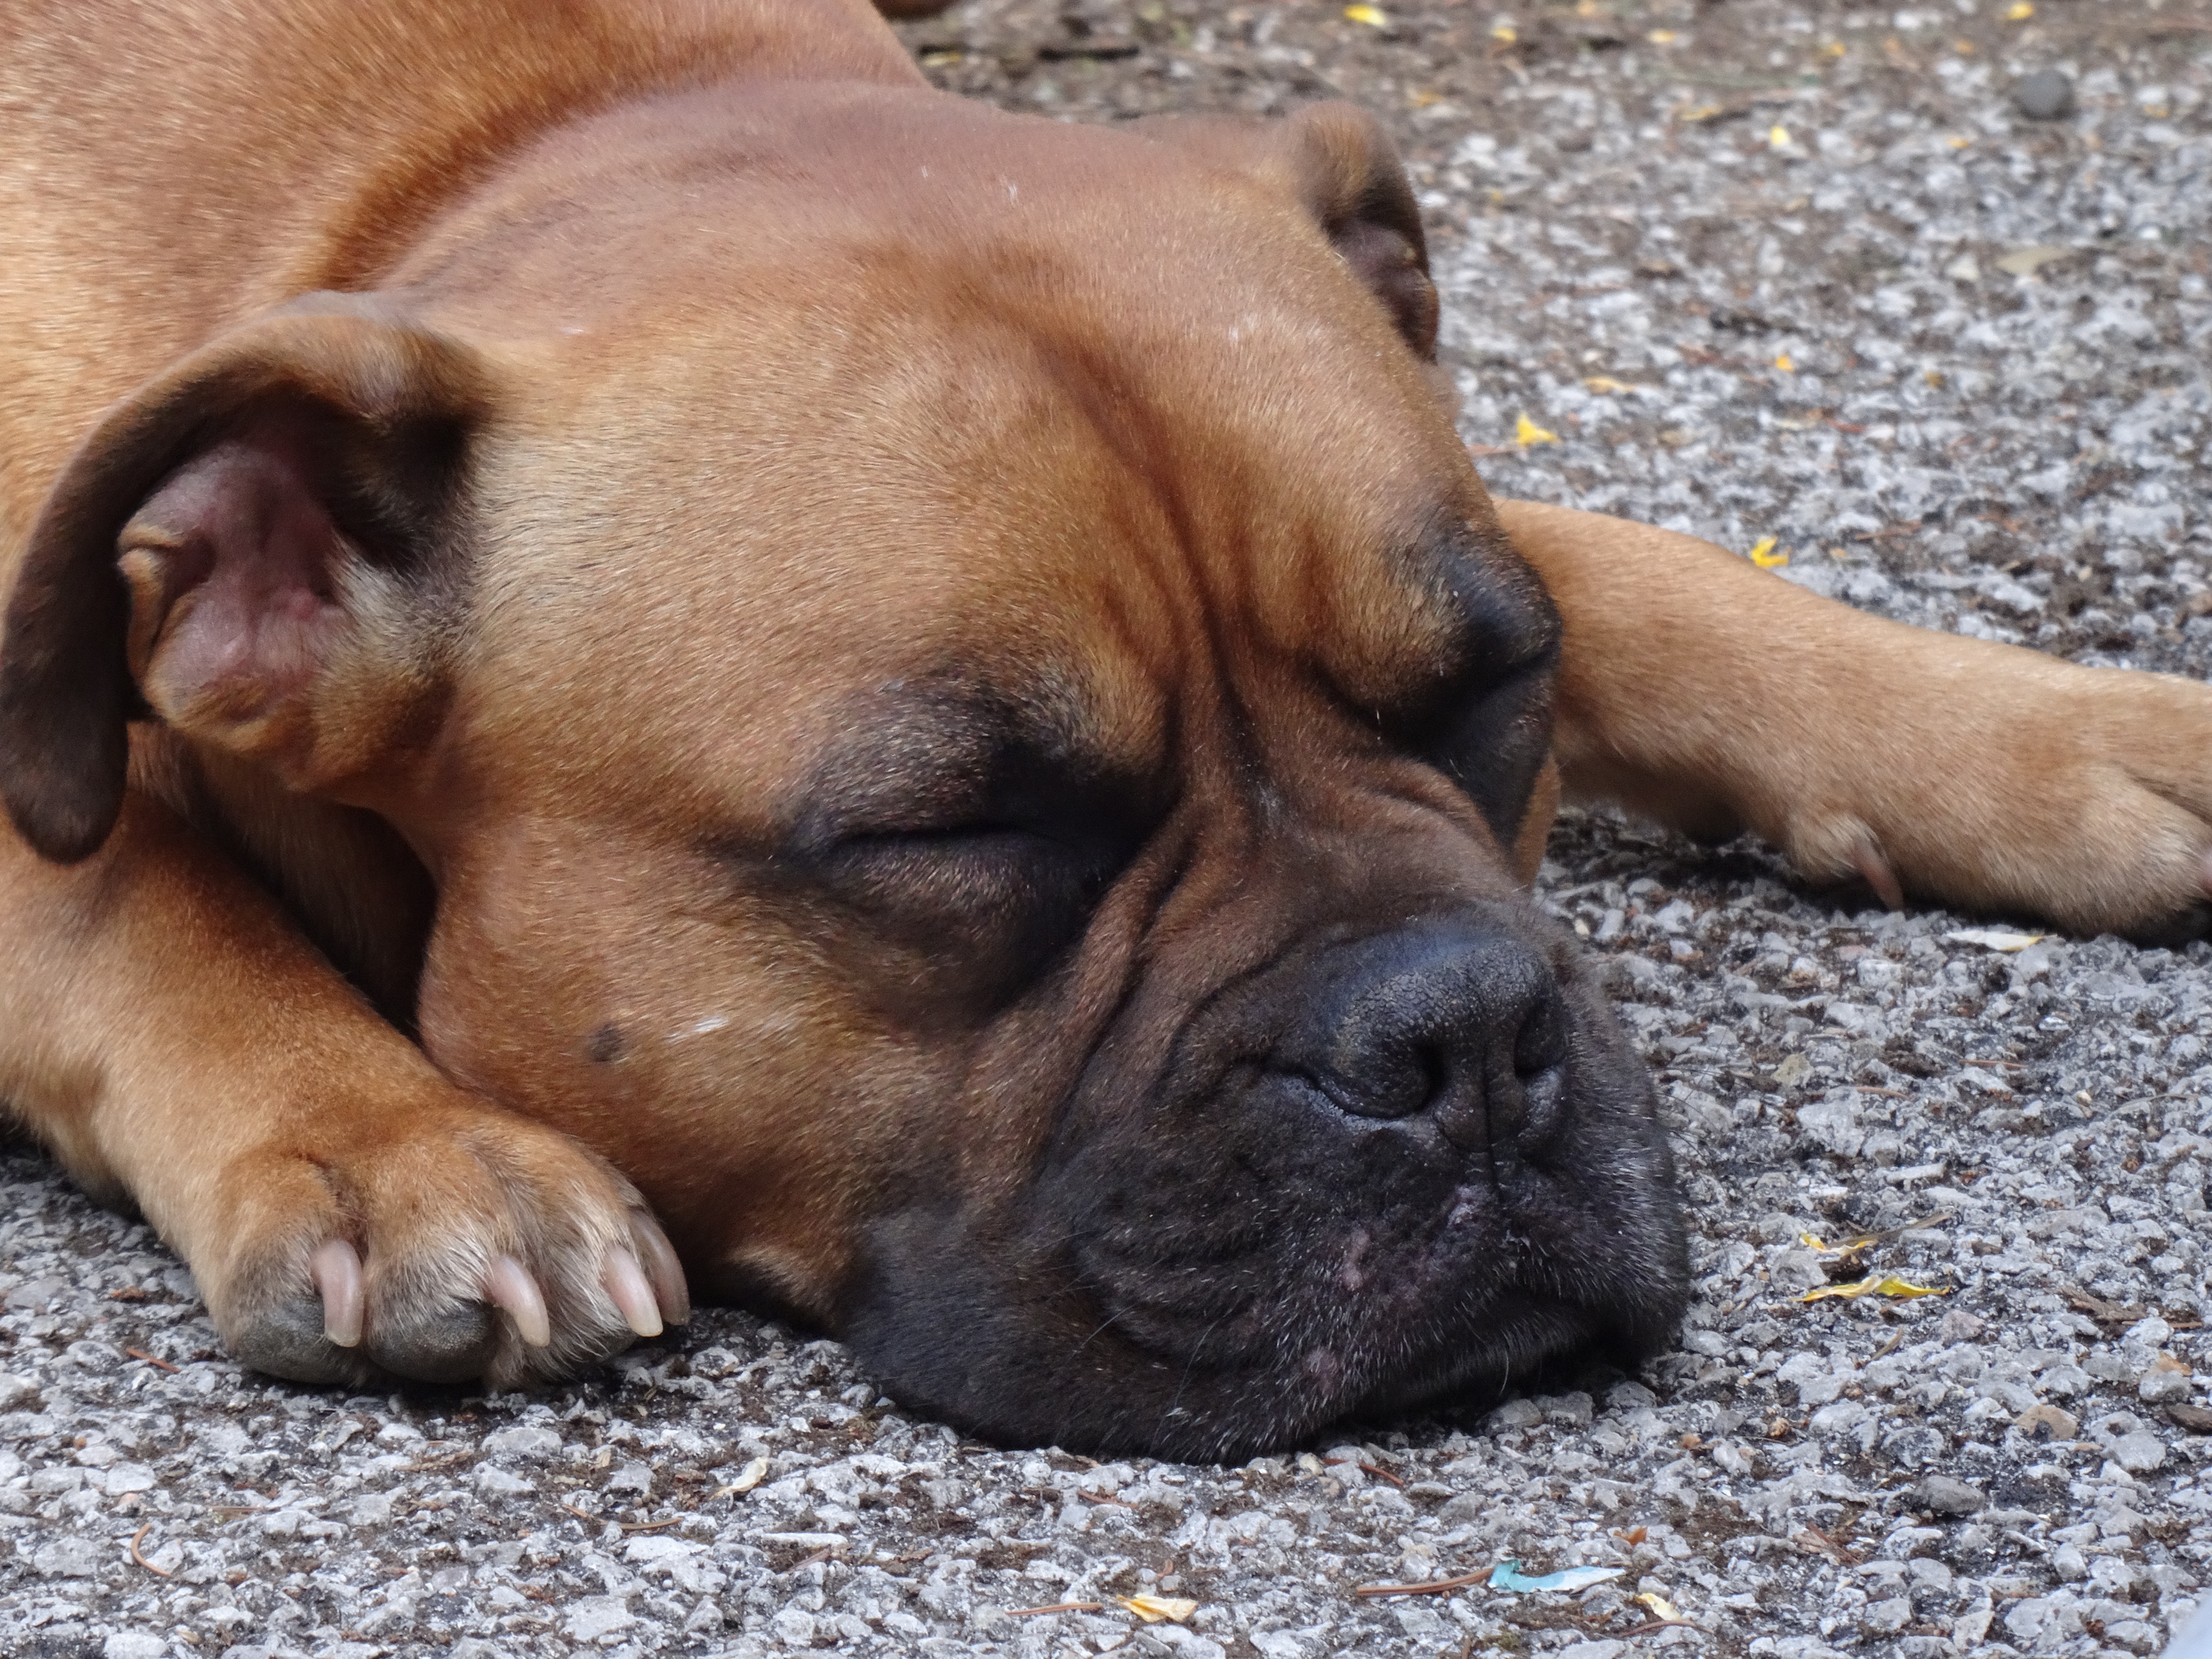
puppy, dog, animal, cute, canine, pet, relax, sleeping, mammal, rest, hound, nap, sleep, dream, relaxation, vertebrate, tired, resting, napping, dog breed, comfortable, wrinkles, bull terrier, wrinkly, bullmastiff, old english bulldog, boerboel, dog like mammal, carnivoran, dog breed group, dog crossbreeds, olde english bulldogge, toy bulldog